Hollywood Victory Caravan

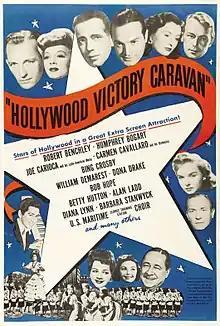
Theatrical release poster for the 1945 short film

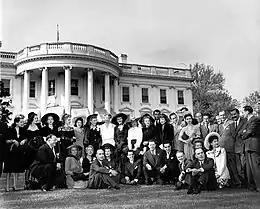
Eleanor Roosevelt on the White House lawn with stars and organizers of the Hollywood Victory Caravan (April 30, 1942)

The Hollywood Victory Caravan was a two-week cross-country railroad journey in 1942 that brought together two dozen film stars to raise money for the Army and Navy Relief Society. It was sponsored by the Hollywood Victory Committee of Stage, Screen and Radio. The Caravan show played in 12 cities and netted over $700,000 for Army and Navy relief funds.